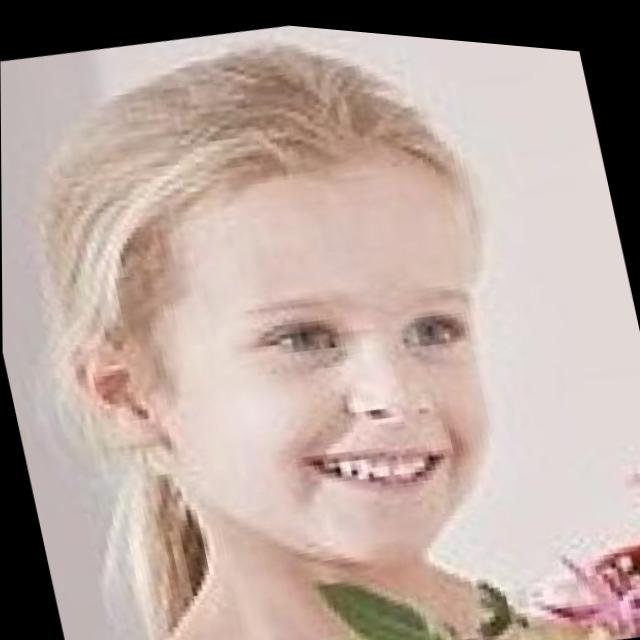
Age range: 0-12